Euclid Golf Allotment

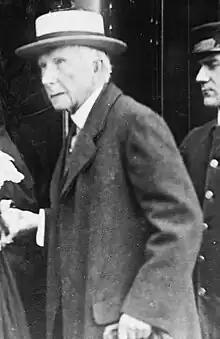
John D. Rockefeller in 1911.

The modern city of Cleveland Heights is built atop a geological structure known as the Portage Escarpment, a geological feature some wide that connects the Appalachian Plateau in the east to the Erie Plain in the west. Early residents of Cleveland settled along The Flats, a low-lying plain on either side of the Cuyahoga River bounded by steep slopes. Although farms initially occupied the Erie Plain above The Flats on both sides of the river, by the American Civil War middle- and upper class homes dominated these areas. Through the middle and late 1800s, a thriving business district grew on the east side of the Cuyahoga around Public Square (conceived in 1796 as the center of the town) and later Clinton Square (built in 1835). The city continued rapidly expanding eastward through the 1800s. As Cleveland became an industrial powerhouse in the late 1800s, it developed an extremely wealthy upper class. Euclid Avenue became the preferred address for more than 300 of the wealthiest families in the United States.